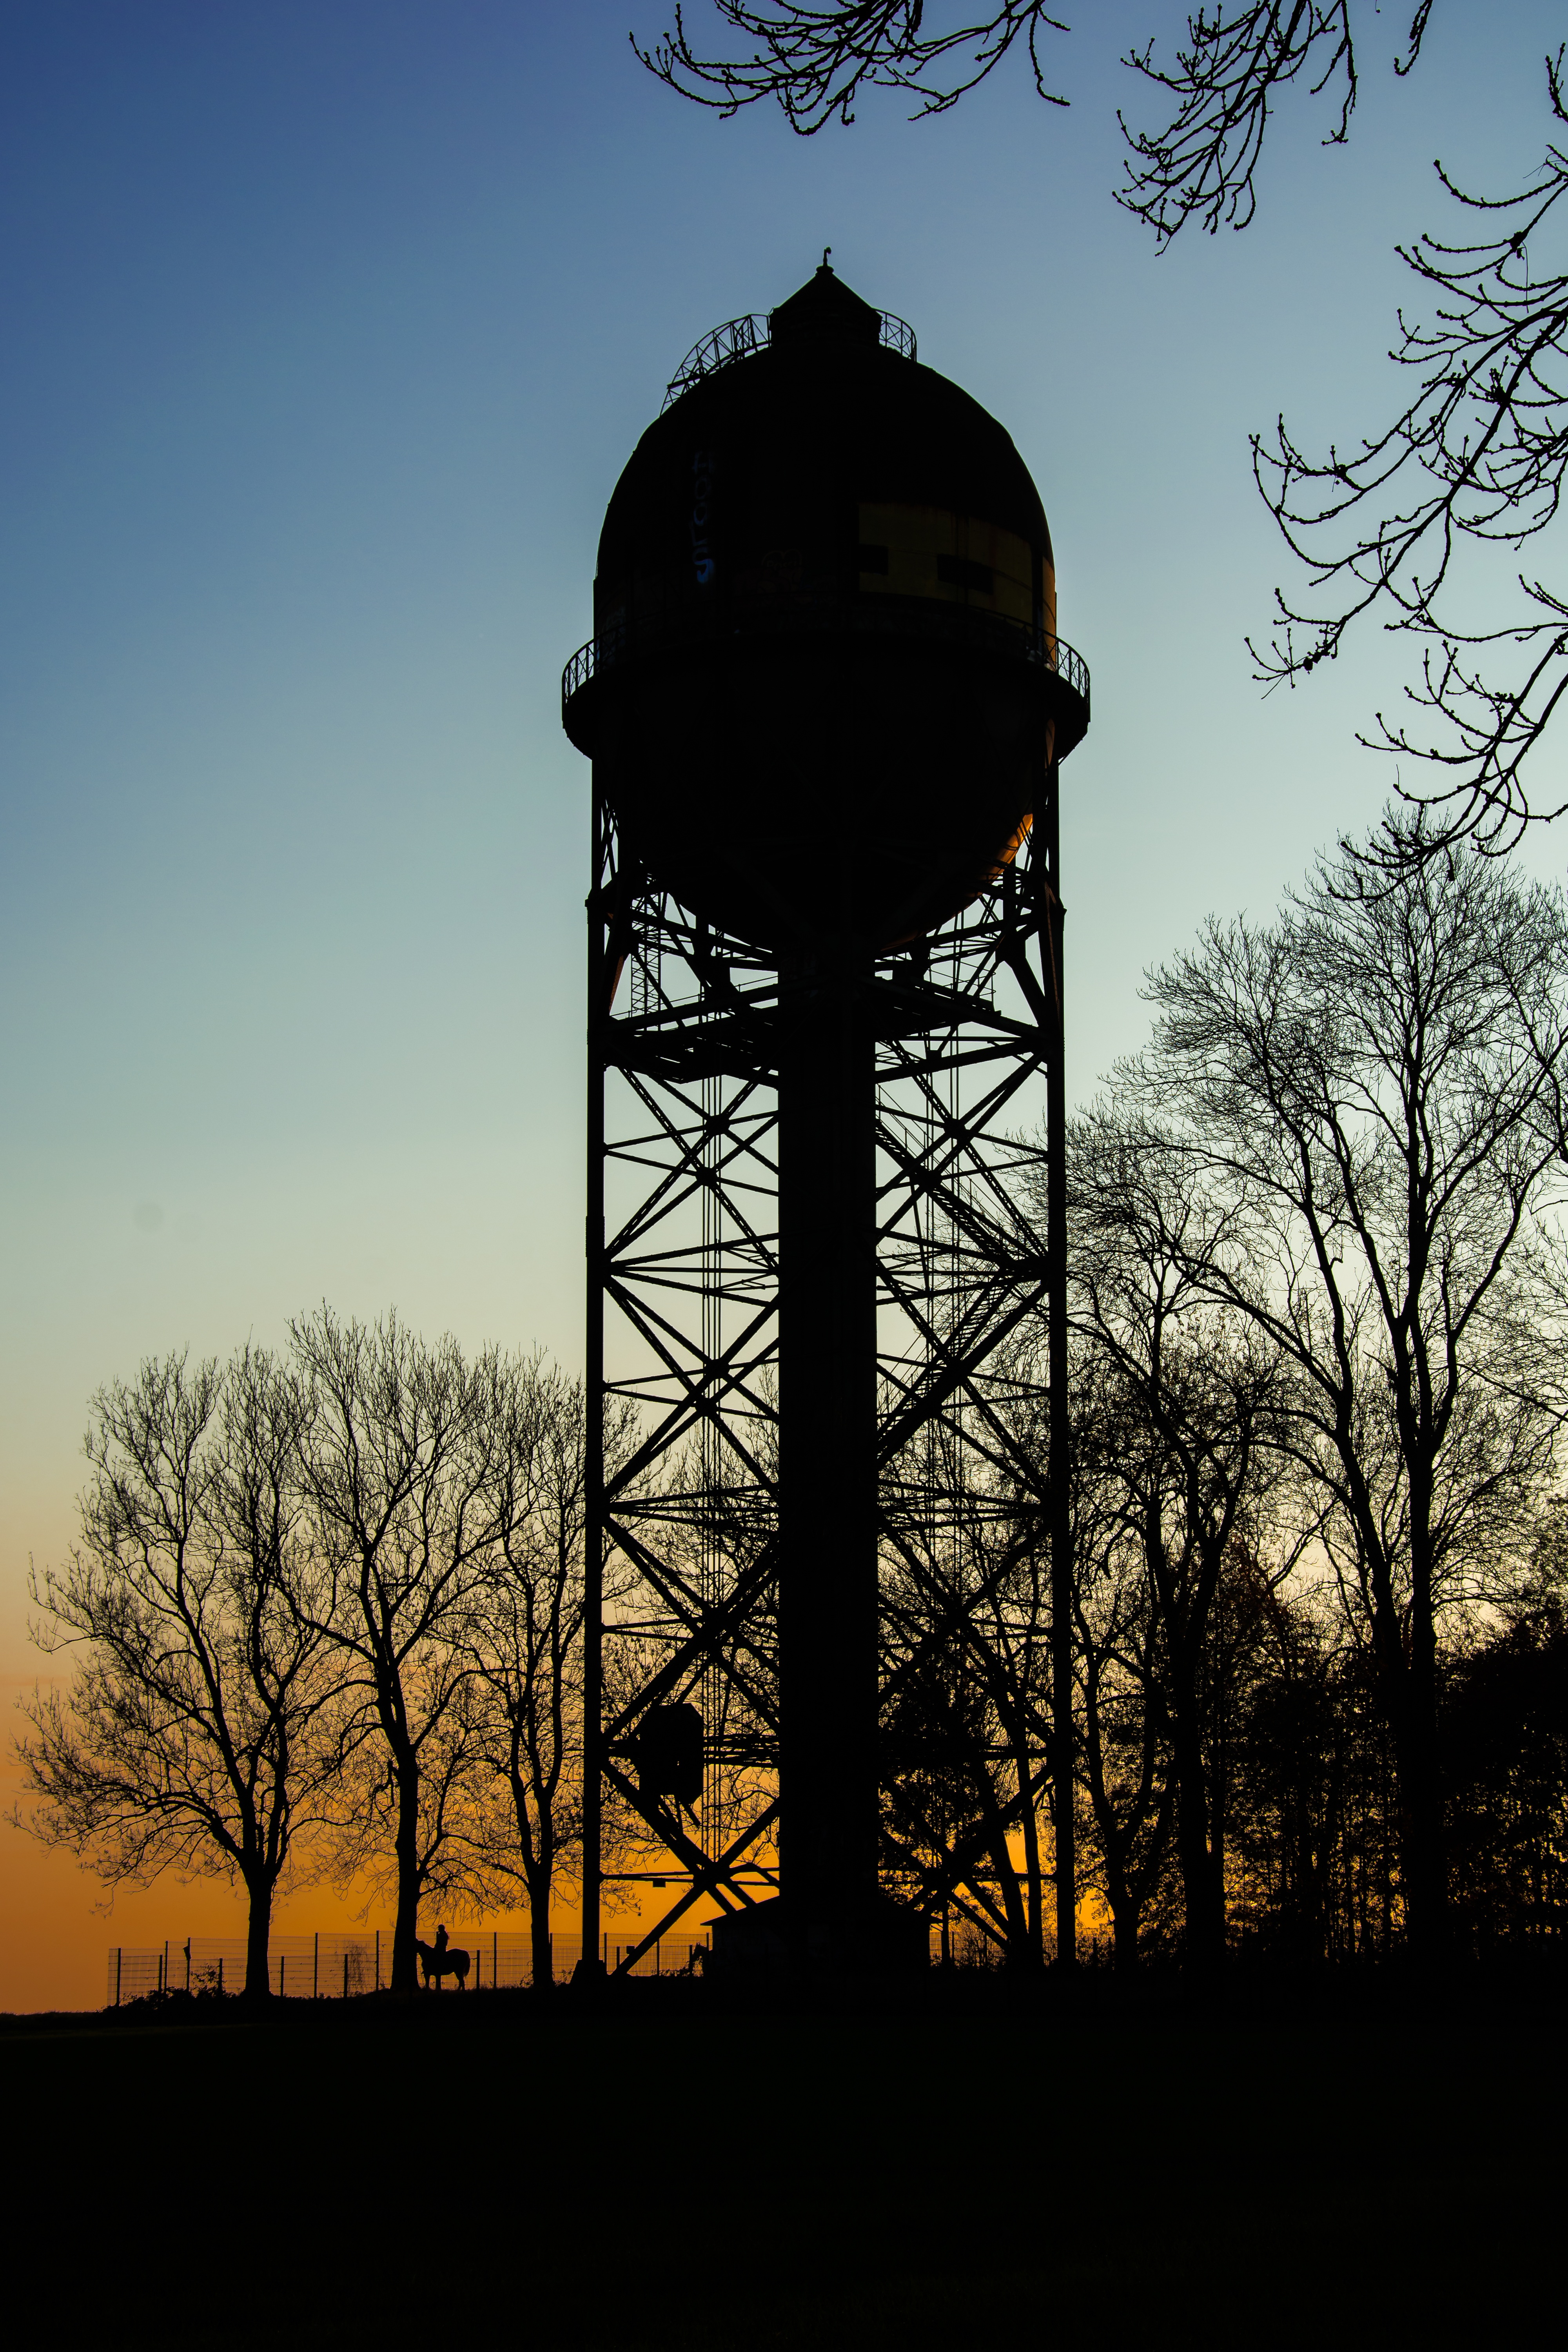
landscape, nature, horizon, silhouette, light, sun, sunset, morning, dusk, evening, reflection, tower, shadow, romantic, street light, electricity, lighting, egg, water tower, lichtspiel, trees, shrubs, mood, dortmund, abendstimmung, atmospheric, golden light, water supply, grevel, lanstrop